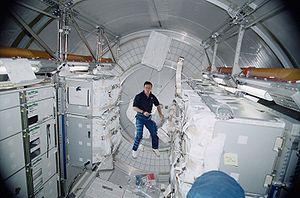
STS-102 est la vingt-neuvième mission de la navette spatiale Discovery et la huitième mission vers la Station spatiale internationale.
Le Module logistique multi-usages est un conteneur pressurisé utilisé dans le cadre des missions de la navette spatiale américaine pour transférer du fret à destination et en provenance de la Station spatiale internationale. D'une capacité de 10 tonnes, il est transporté dans la soute de la navette spatiale et amarré au module Unity ou au module Harmony de la Station. Lorsque les équipements et le ravitaillement qu'il contient sont déchargés, les résultats d'expériences et les déchets chargés, le Module logistique est replacé dans la soute de la navette pour le retour sur Terre.
La Station spatiale internationale, en abrégé SSI ou ISS, est une station spatiale placée en orbite terrestre basse, occupée en permanence par un équipage international qui se consacre à la recherche scientifique dans l'environnement spatial. Ce programme, lancé et piloté par la NASA, est développé conjointement avec l'agence spatiale fédérale russe, avec la participation des agences spatiales européenne, japonaise et canadienne.